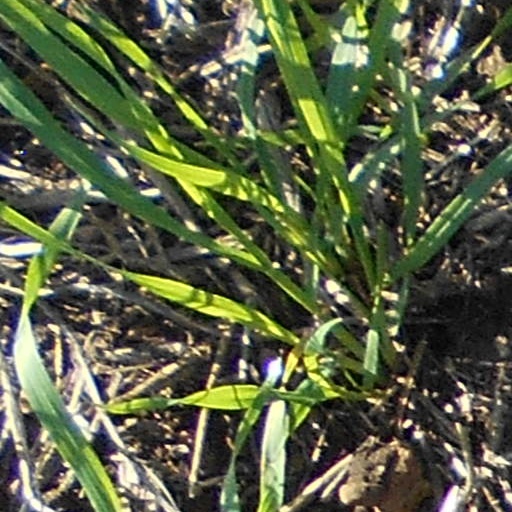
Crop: wheat